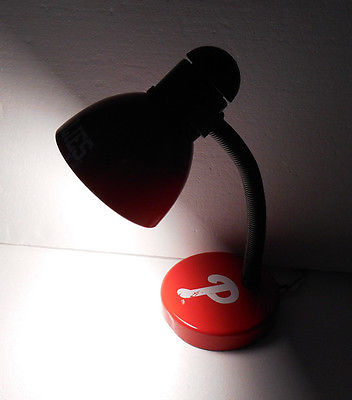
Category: lamp